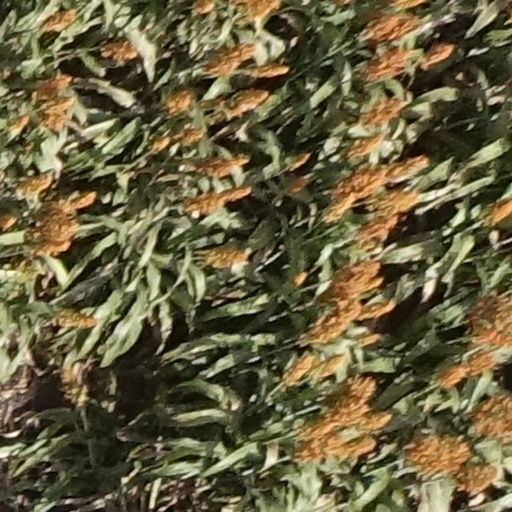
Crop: sorghum